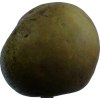
Label: pear